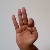
The image shows a hand gesture representing the letter 'F' in Indian Sign Language.